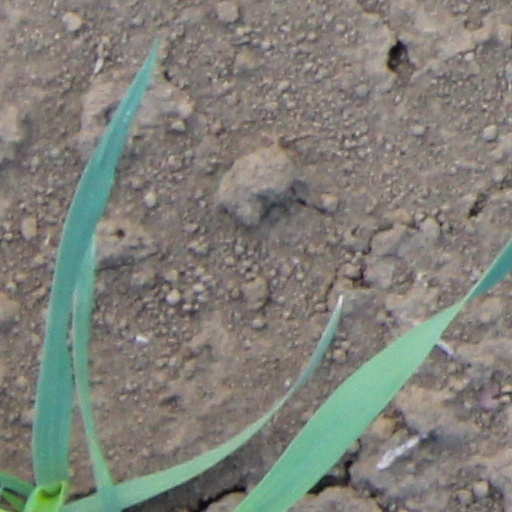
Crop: wheat